César Izturis

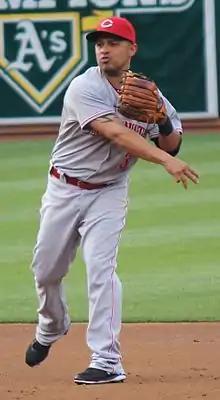
Izturis with the Cincinnati Reds in 2013

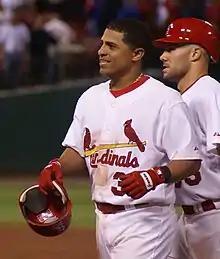
Izturis with the St. Louis Cardinals on September 9, 2008.

César David Izturis (born February 10, 1980) is a Venezuelan former professional baseball shortstop. He played 13 seasons in Major League Baseball (MLB) for the Toronto Blue Jays, Los Angeles Dodgers, Chicago Cubs, Pittsburgh Pirates, St. Louis Cardinals, Baltimore Orioles, Milwaukee Brewers, Washington Nationals, and Cincinnati Reds. He is the half-brother of shortstop Maicer Izturis.